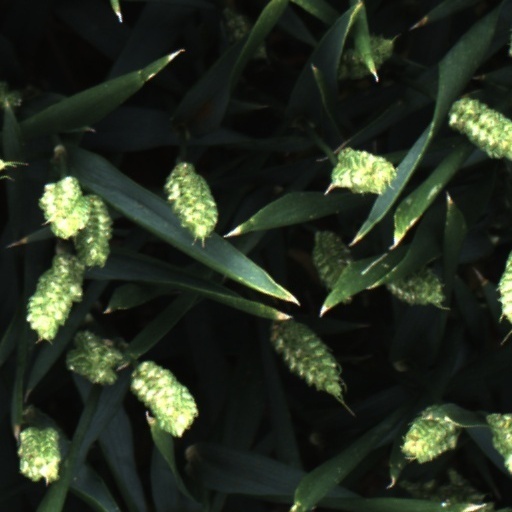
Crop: wheat